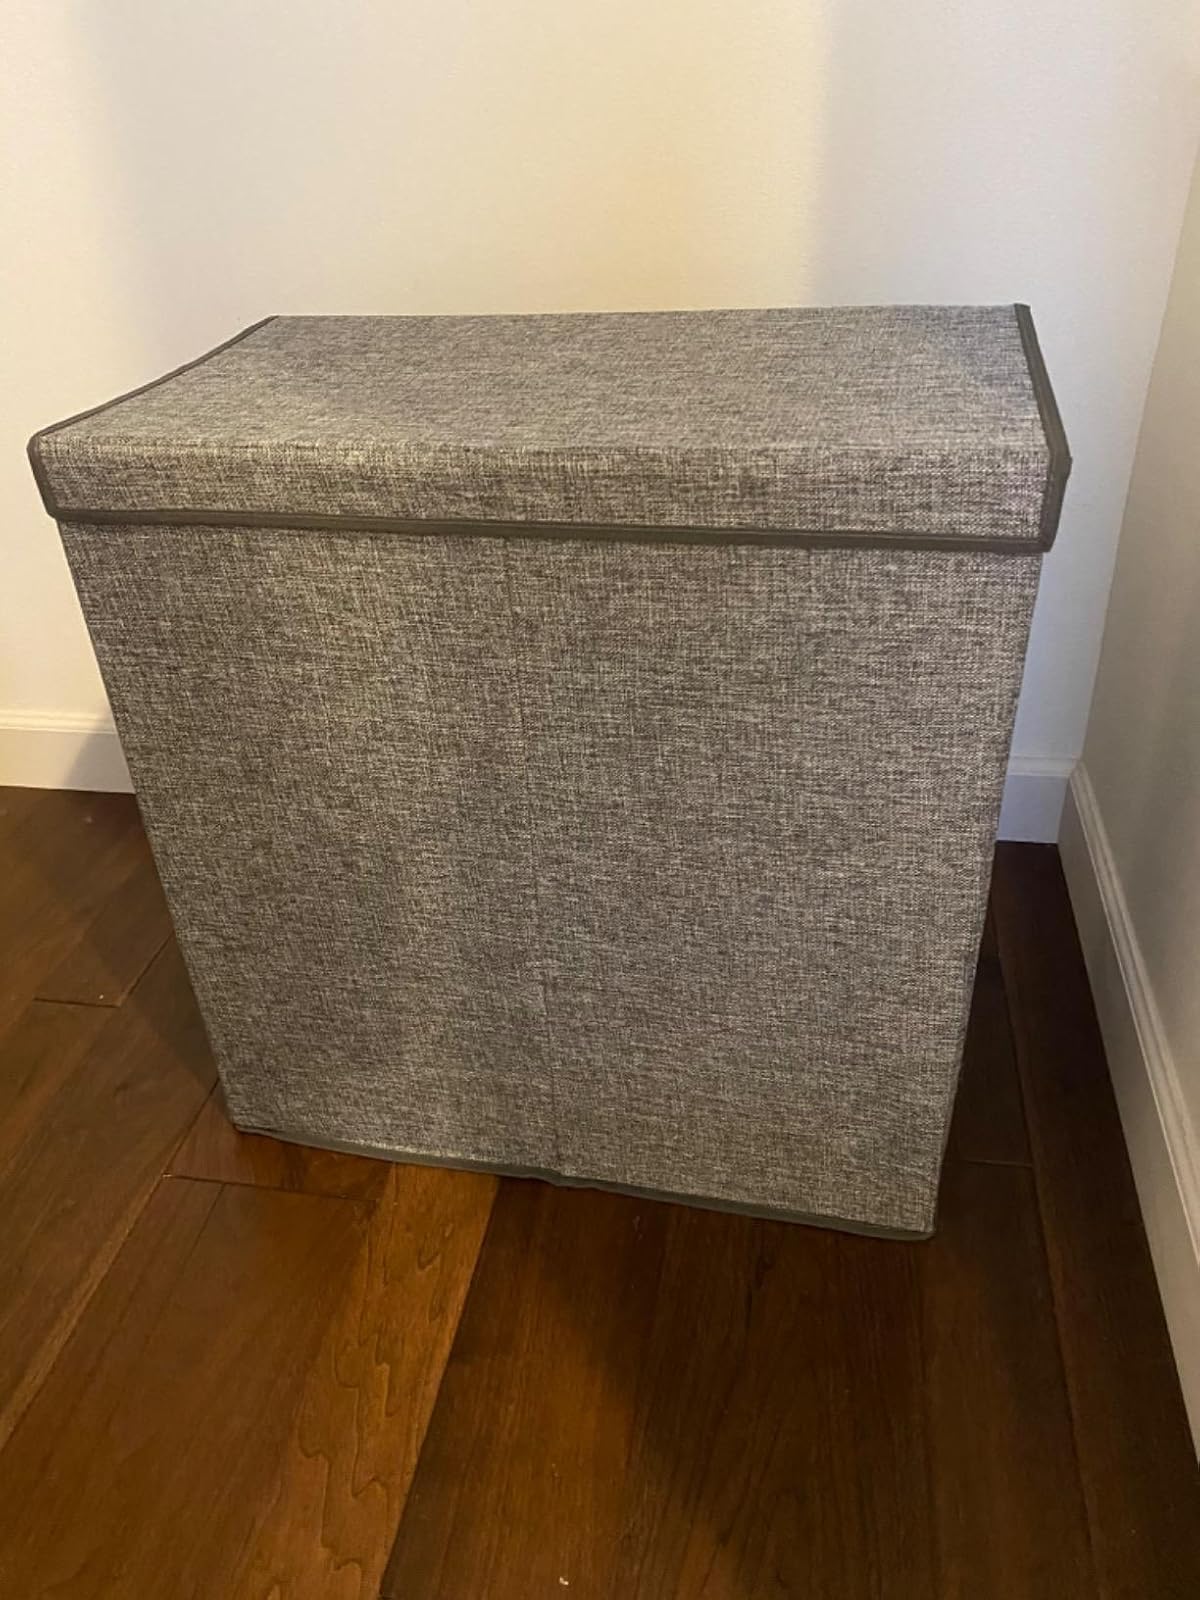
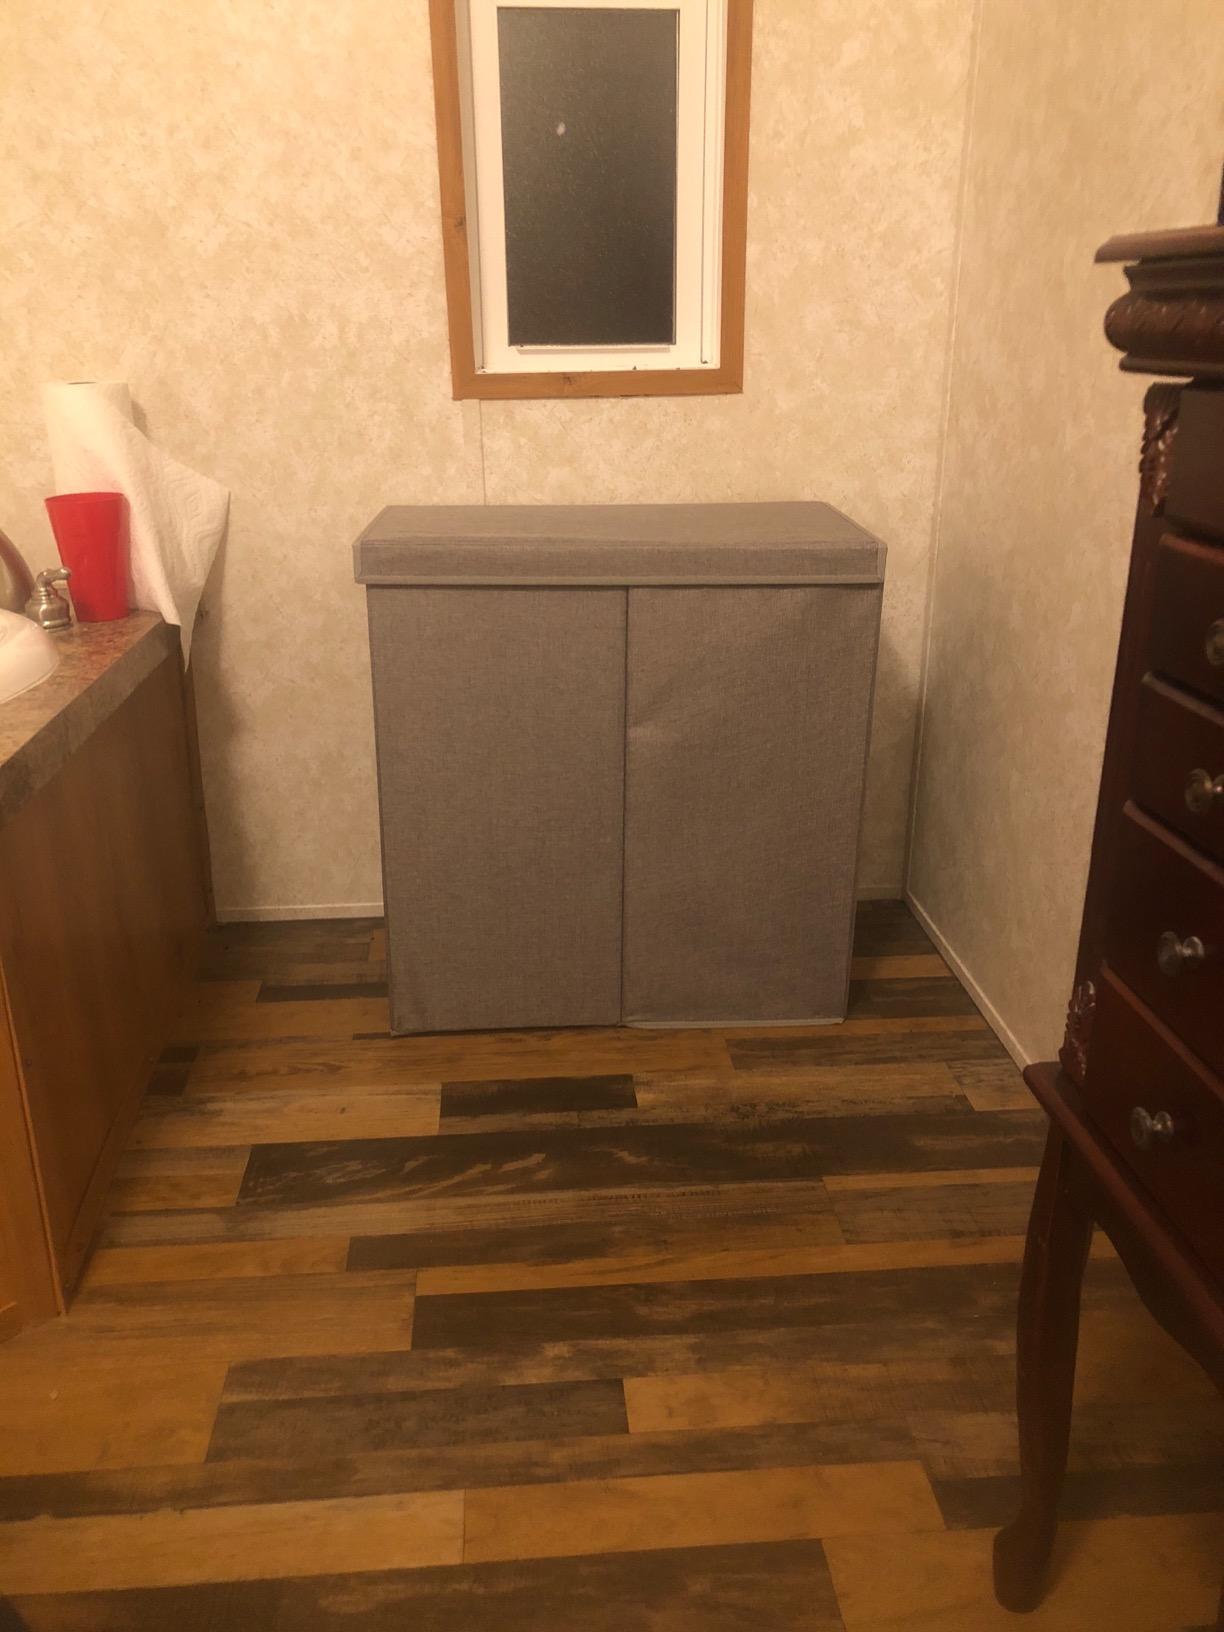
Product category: items_hamper
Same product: yes